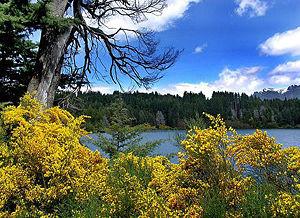
L'île Victoria est une île située sur le lac Nahuel Huapi, dans la province de Neuquén, en Patagonie argentine. Il a une superficie de 31 km², ceux qui sont protégés depuis 1934 par le parc national Nahuel Huapi.